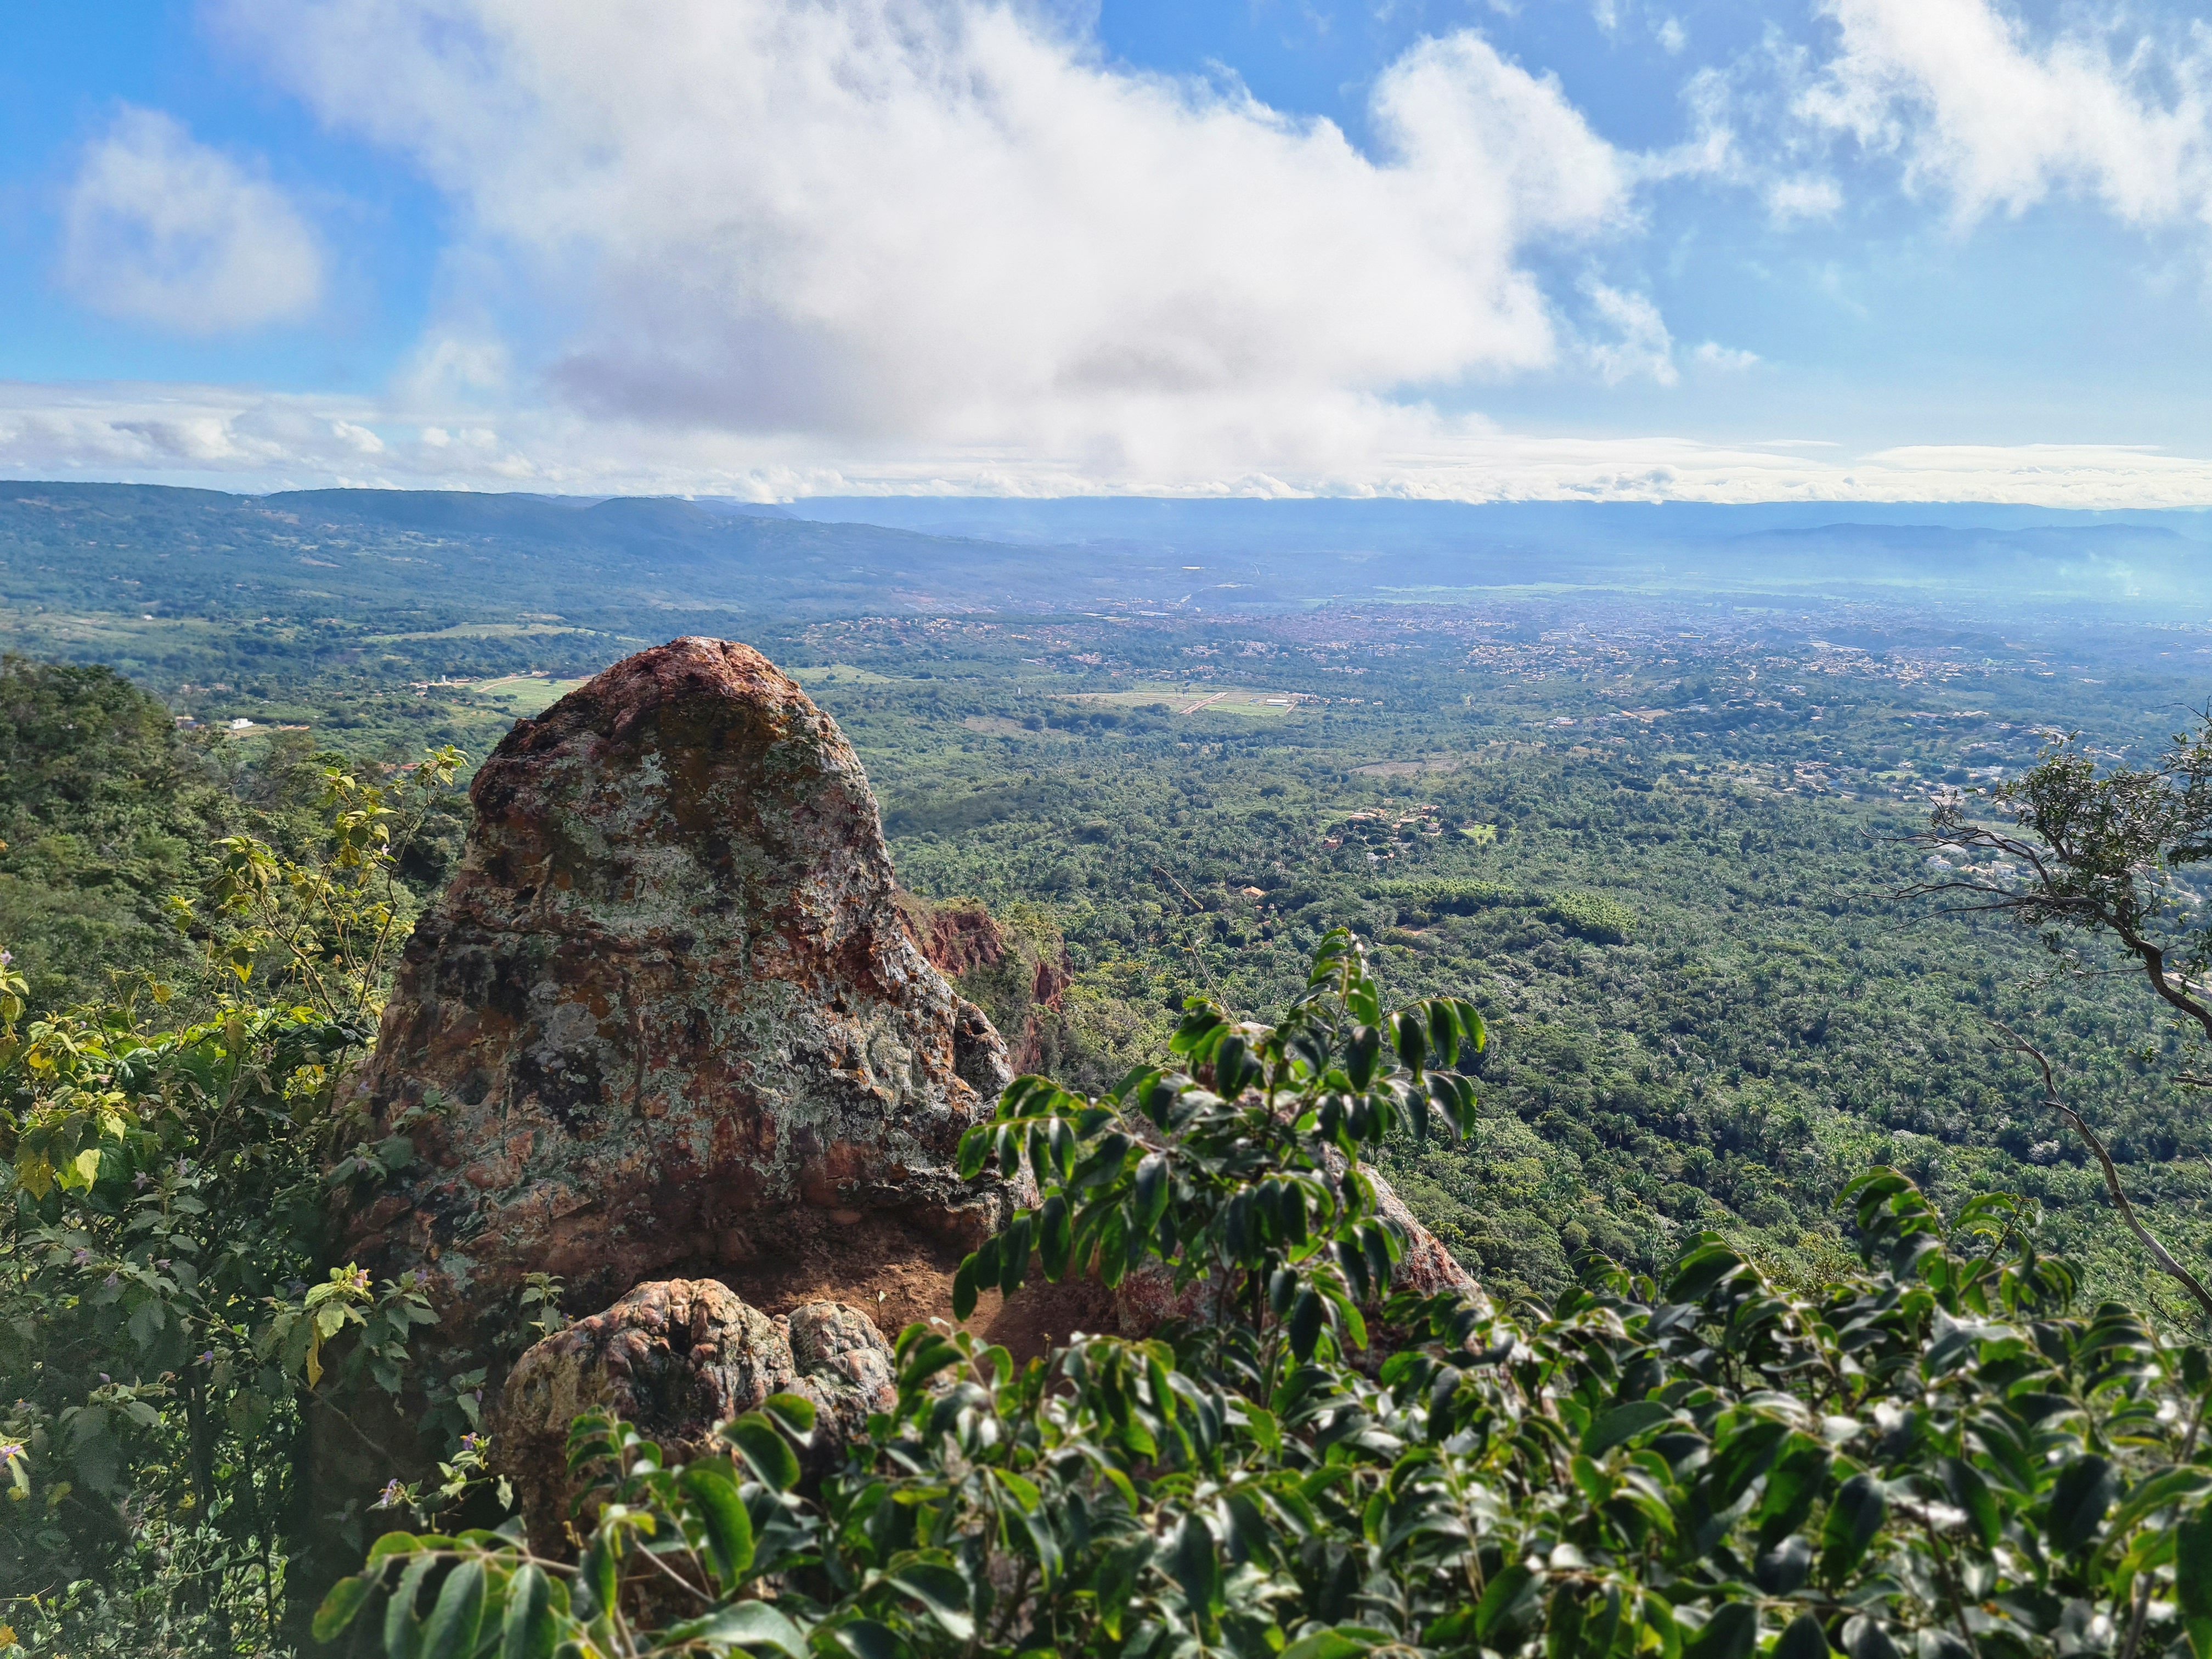
mountain, sun, heaven, plant, rock, Crato, ceara, brasil, cloud, sky, plant community, natural environment, natural landscape, highland, bedrock, cumulus, biome, terrain, forest, landscape, mountainous landforms, rural area, grassland, formation, grass, outcrop, mountain range, hill, hill station, geology, jungle, plateau, escarpment, massif, fell, ridge, wilderness, shrubland, chaparral, nature reserve, horizon, batholith, tropics, klippe, tropical and subtropical coniferous forests, tourism, valley, tree, rainforest, vacation, plantation, valdivian temperate rain forest, badlands, summit, intrusion, temperate broadleaf and mixed forest, old growth forest, trail, cliff